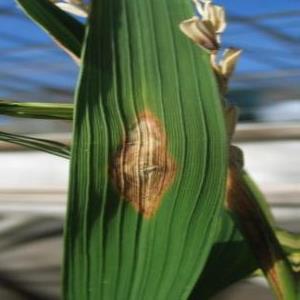
Disease: Blast